Sparkasse Hagen Tower

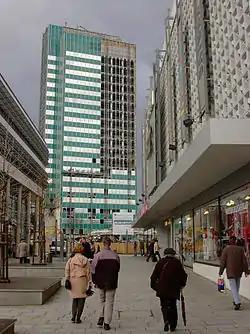
The building a few weeks before implosion

The Sparkasse Hagen Tower, often referenced as Langer Oskar ("Long Oskar") by locals, was a skyscraper in the city centre of Hagen, North Rhine-Westphalia, Germany.